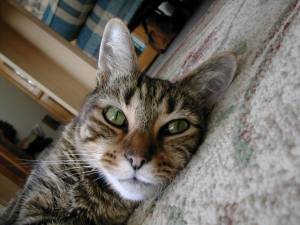
Animal: cat
Breed: bengal